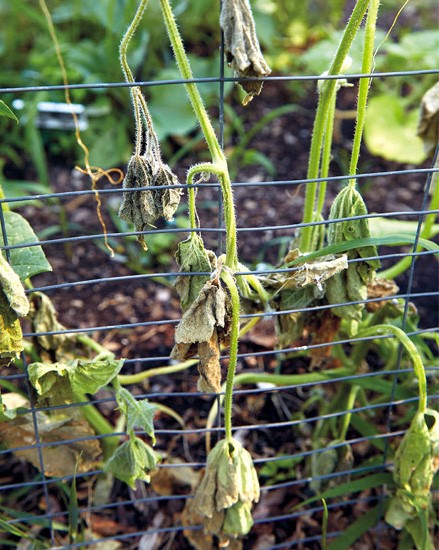
Plant: Cucumber
Disease: cucumber bacterial wilt